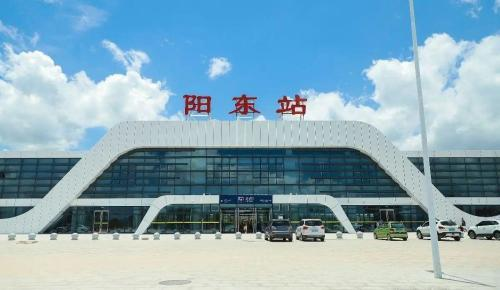
地标名称：阳东站
所在城市：阳江市·阳东区